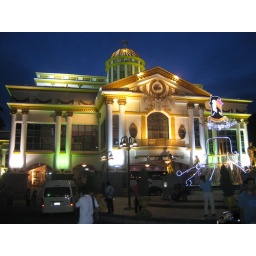
its a dance show house by girl boys located in pattaya, thailand